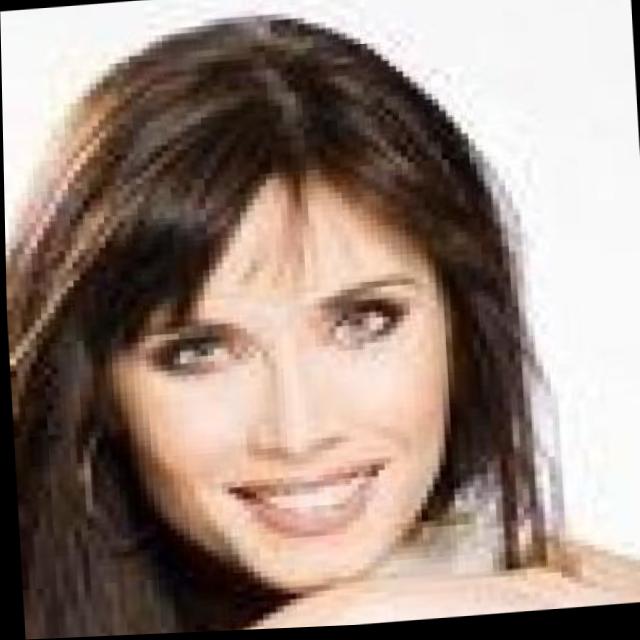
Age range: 21-44